Le Moustoir

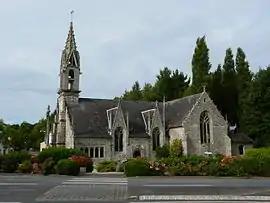
The church of Saint-Juvénal, in Le Moustoir

Le Moustoir is a commune in the Côtes-d'Armor department of Brittany in northwestern France.